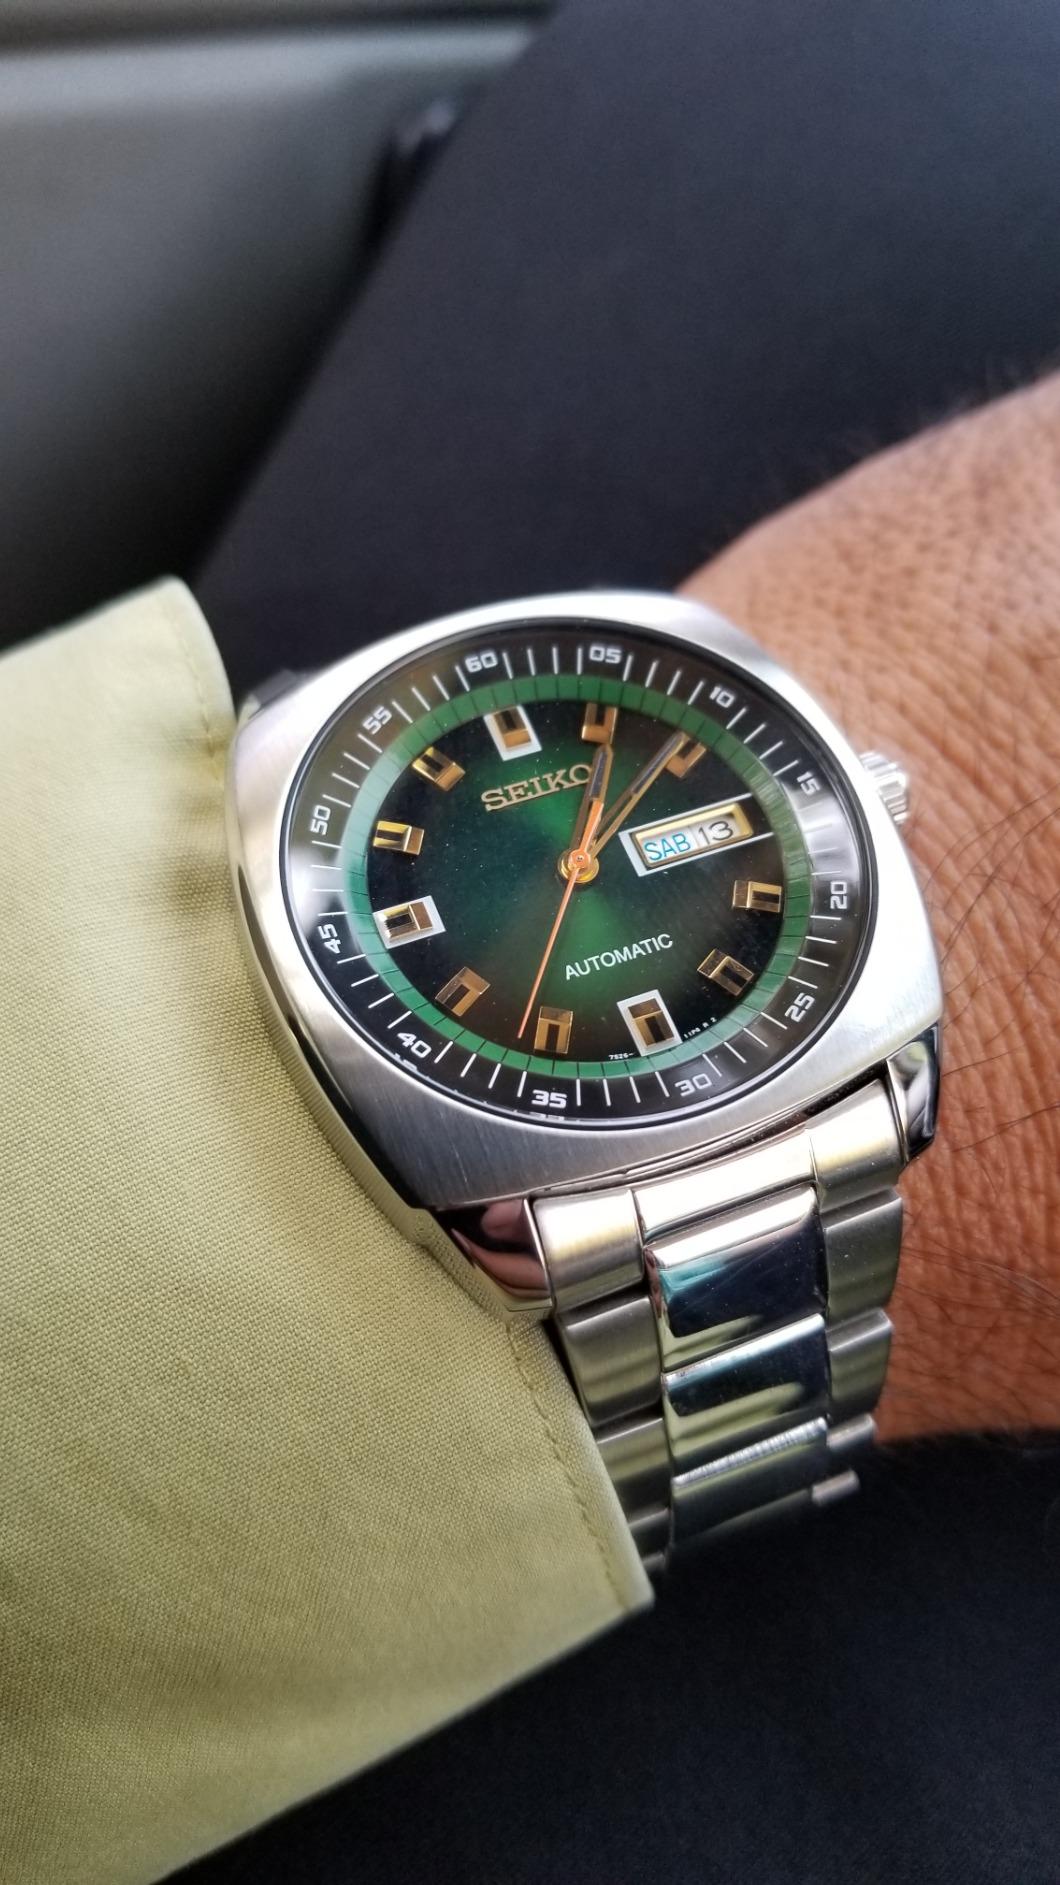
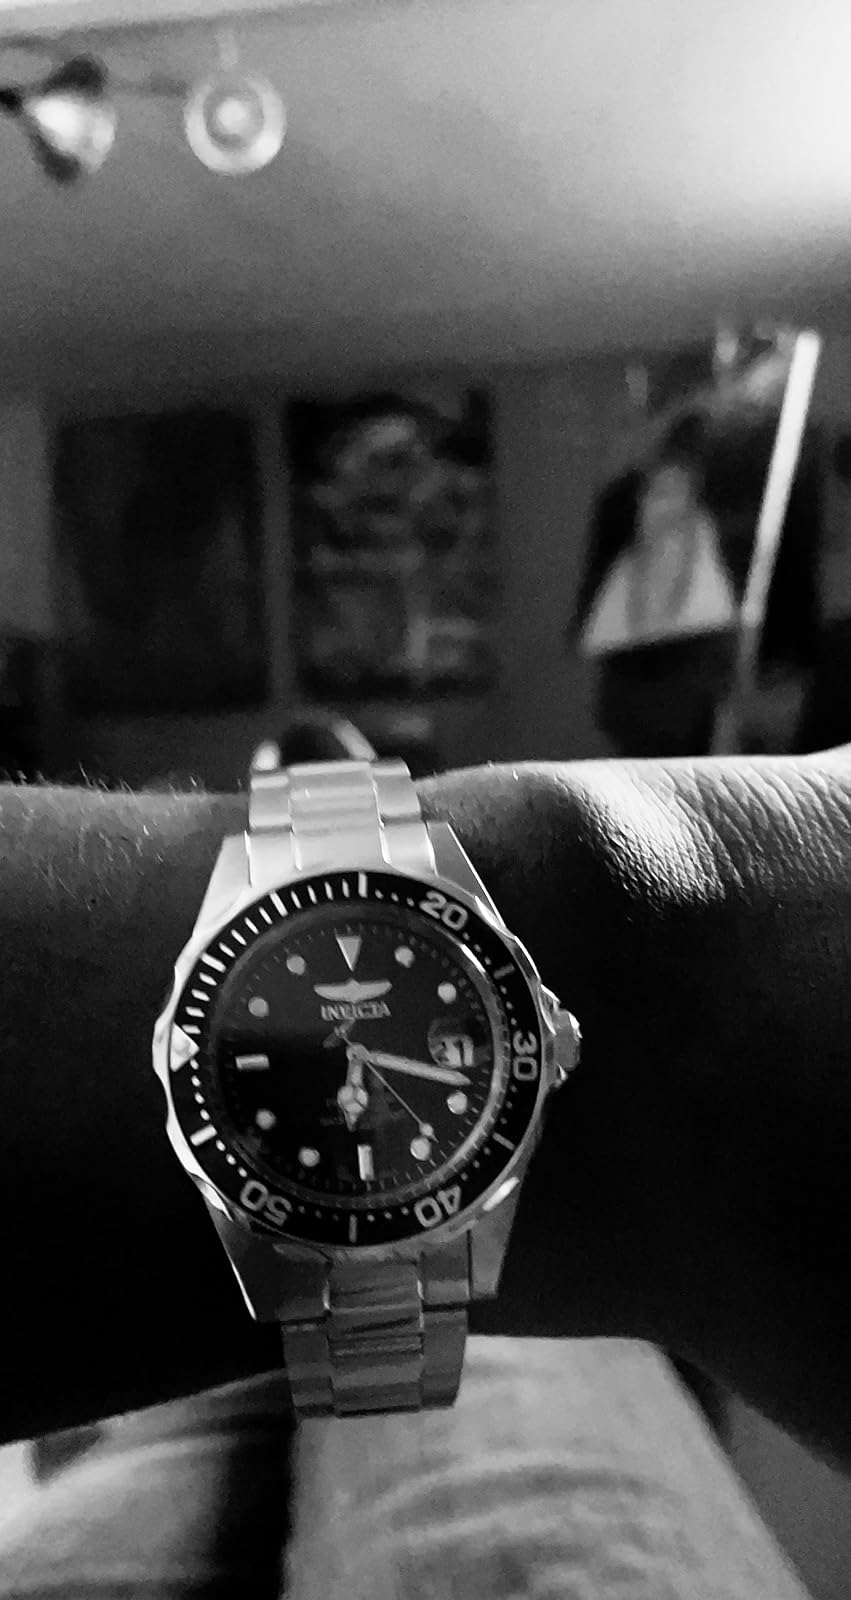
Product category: accessories_watch
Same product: no